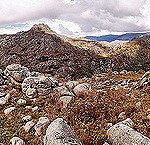
Label: mountain